Clio (Hendrik Goltzius)

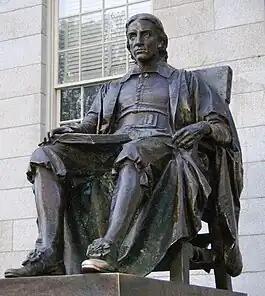
Daniel Chester French's 1884 "John Harvard", a book on his lap and two more (unseen) on the floor to his right, "raises his eye to the spaces of all wisdom."

Hendrik Goltzius' engraving of Clio is the fourth in his series on the nine Muses, and was executed in 1592.